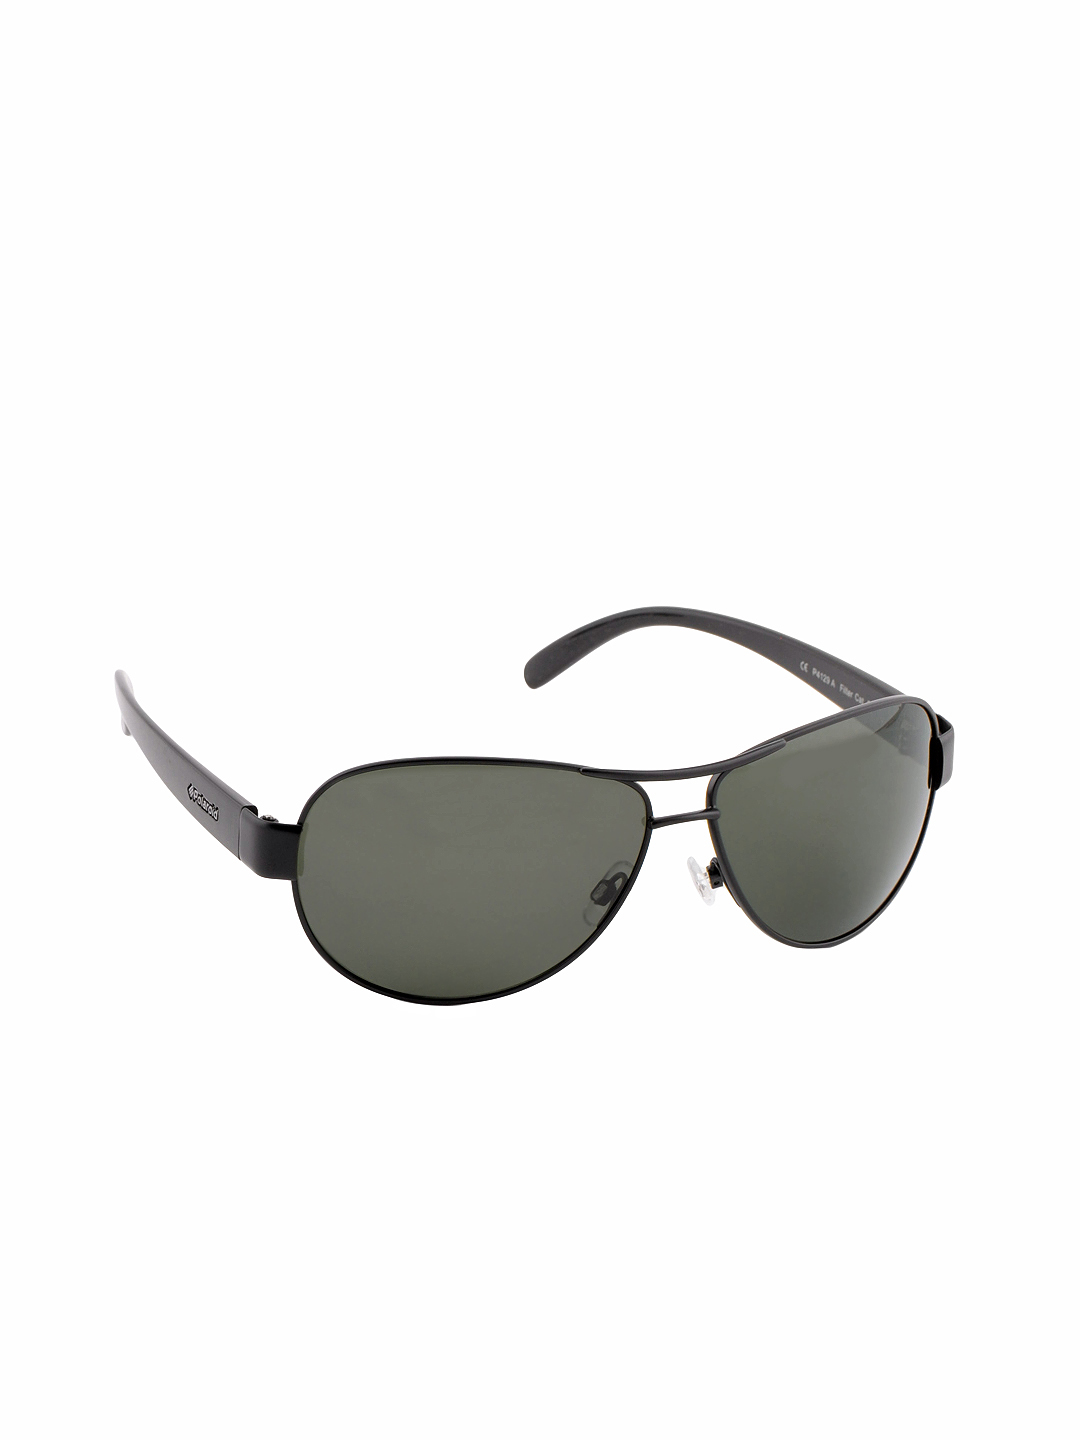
Polaroid Men Sunglasses
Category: Accessories / Eyewear / Sunglasses
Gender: Men
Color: Black
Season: Winter 2016
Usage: Casual